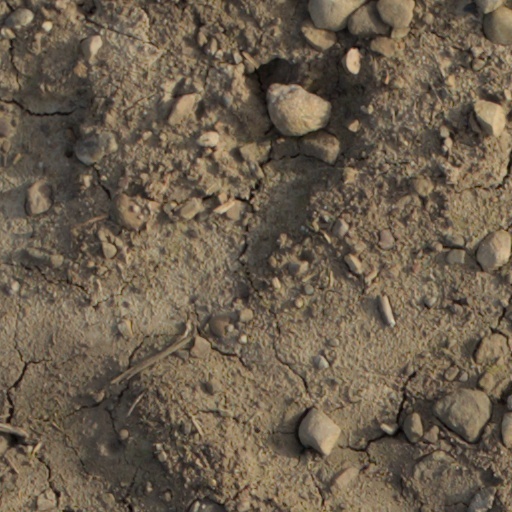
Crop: wheat